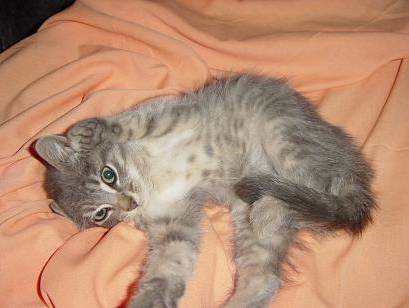
Label: cat